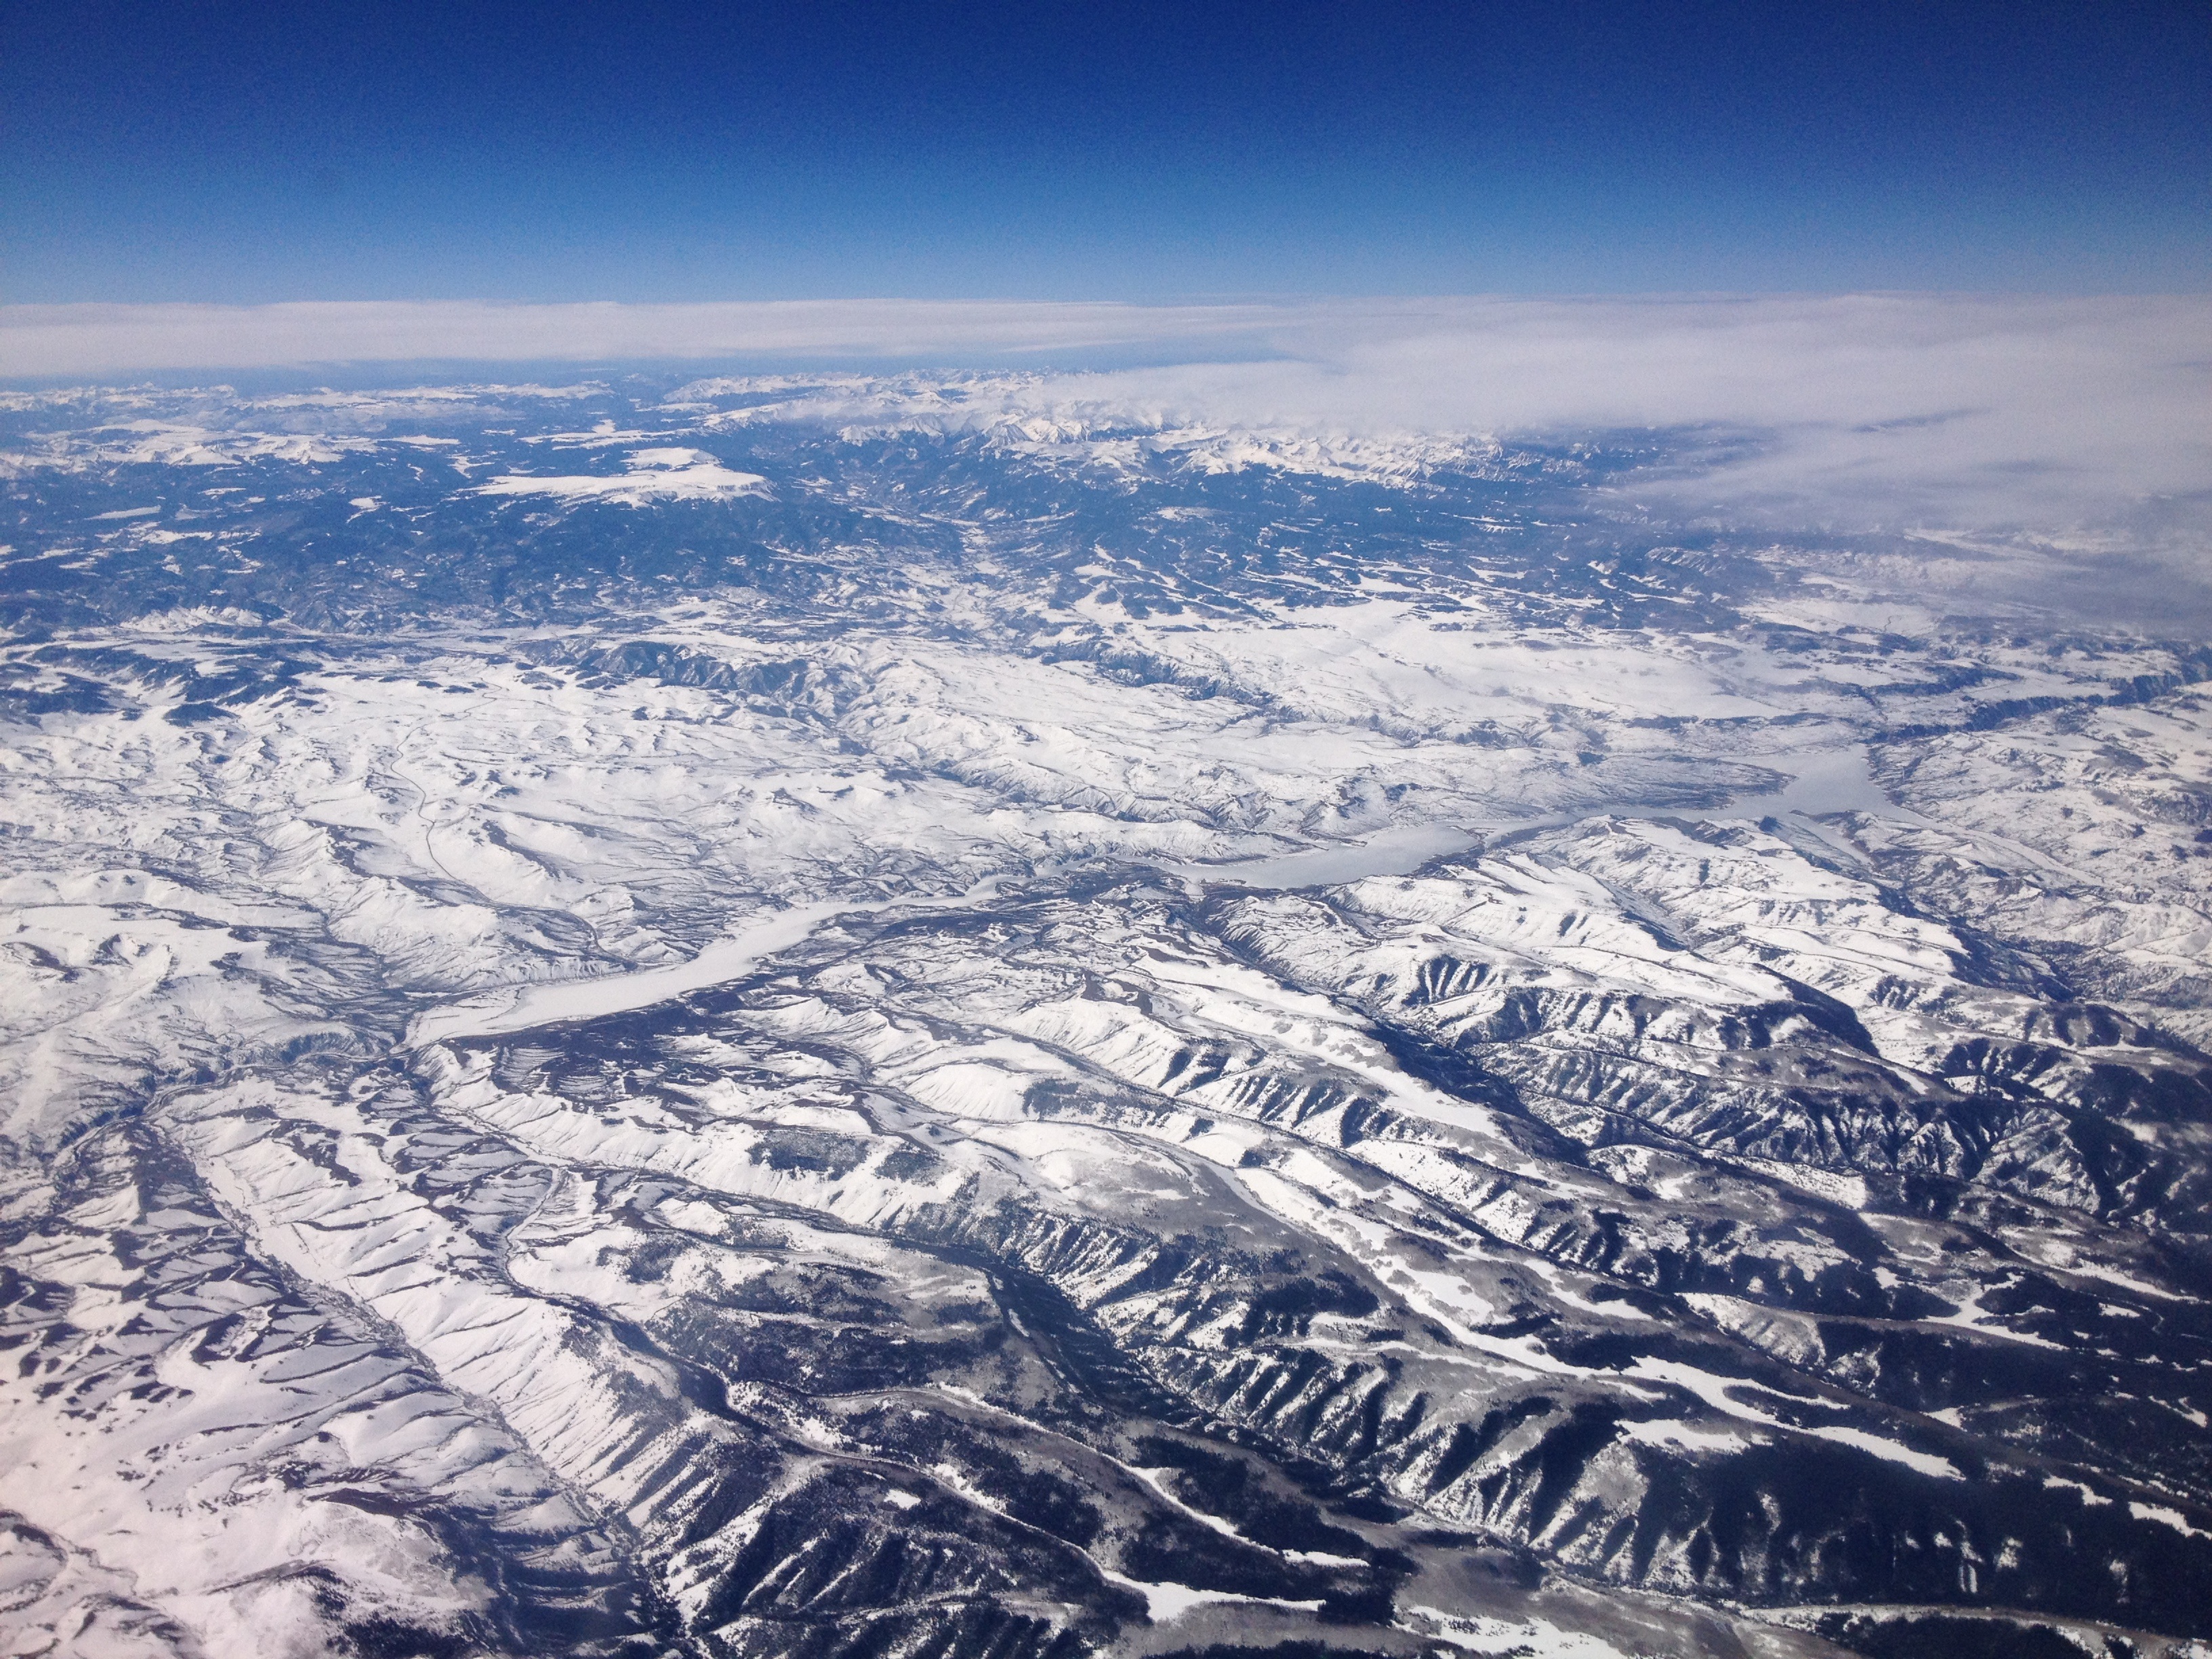
landscape, mountain, snow, winter, cloud, mountain range, weather, arctic, aerial view, ridge, summit, earth, mountains, alps, plateau, piste, landform, arctic ocean, aerial photography, geographical feature, atmosphere of earth, mountainous landforms, geological phenomenon